Curd rice
Also known as:
ar - Arabic: أرز باللبن
bn - Bangla: টকদই ভাত
es - Spanish: Cuajada de arroz
hi - Hindi: दही चावल
it - Italian: Thayir saatham
jv - Javanese: Dadih sega
kn - Kannada: ಮೊಸರು ಅನ್ನ
ml - Malayalam: തൈര് സാദം
pa - Punjabi: ਦਹੀਂ ਚਾਵਲ
ru - Russian: Творожный рис
ta - Tamil: தயிர் சாதம்
te - Telugu: పెరుగన్నం
uk - Ukrainian: Тхаїр саадам
Category: rice (porridge, yoghurt rice)
Cuisine: Indian
Associated cuisines: South Indian
Area: Tamil Nadu, Kerala, Karnataka, Telangana, Andhra Pradesh
Countries: India
Region: Southern Asia

The dish combining steamed white rice and yogurt.

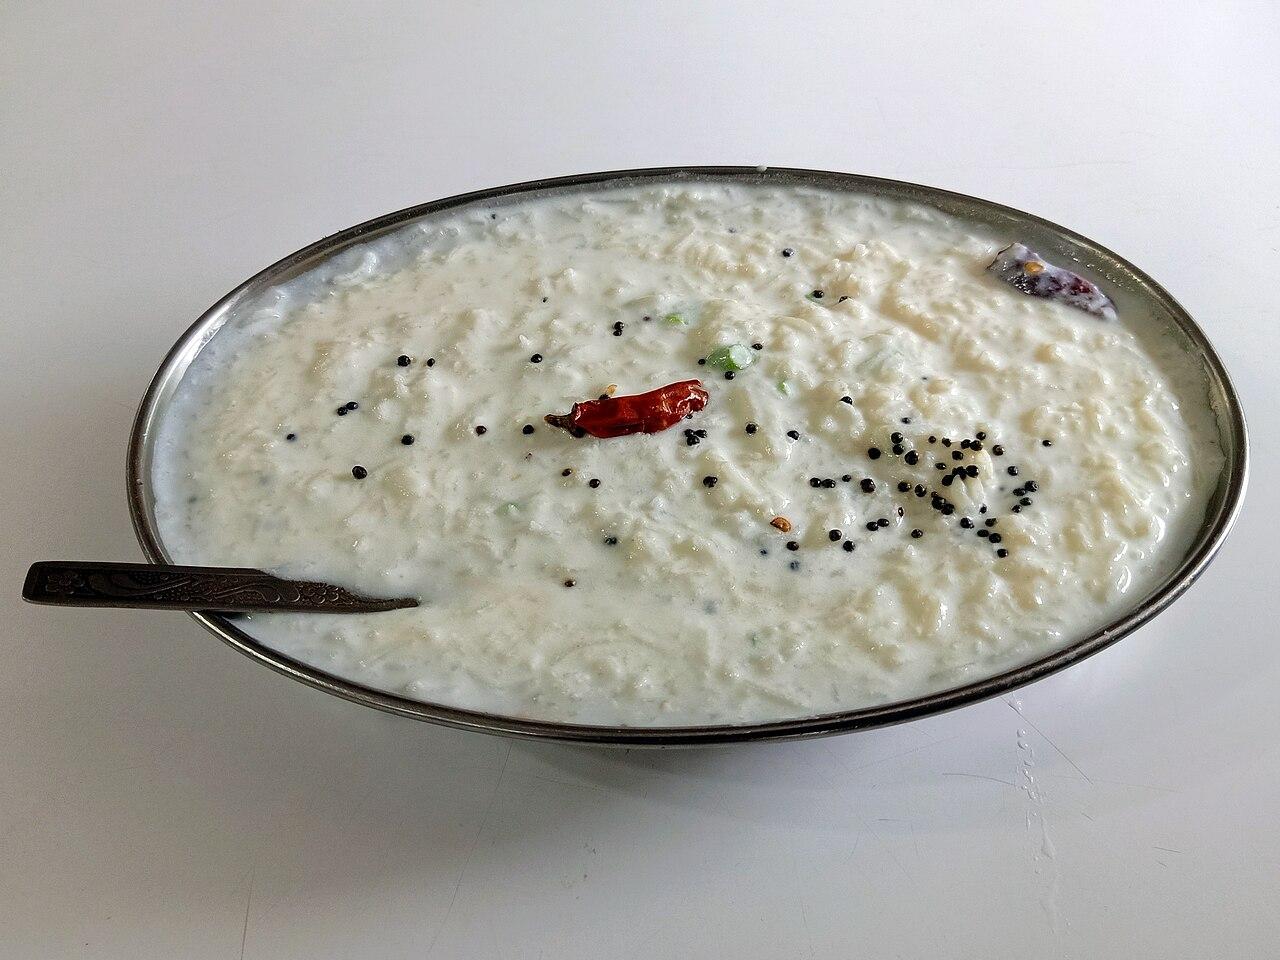
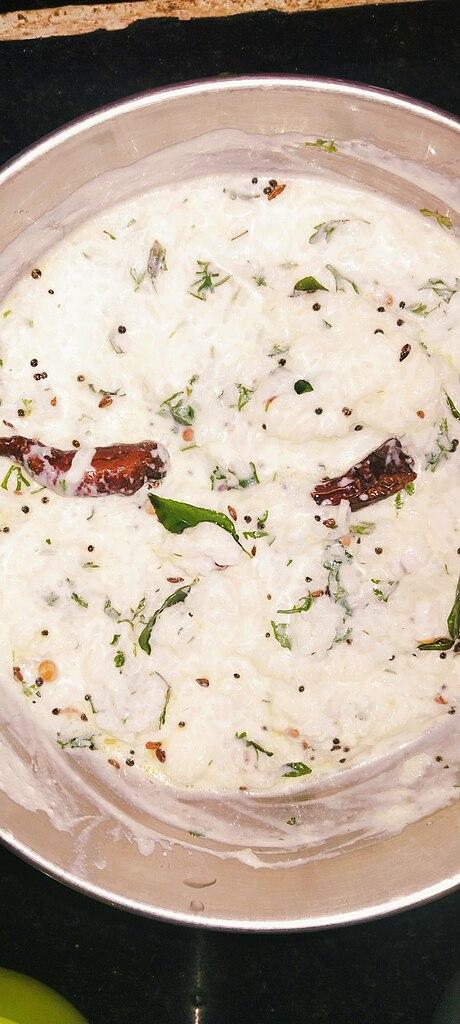
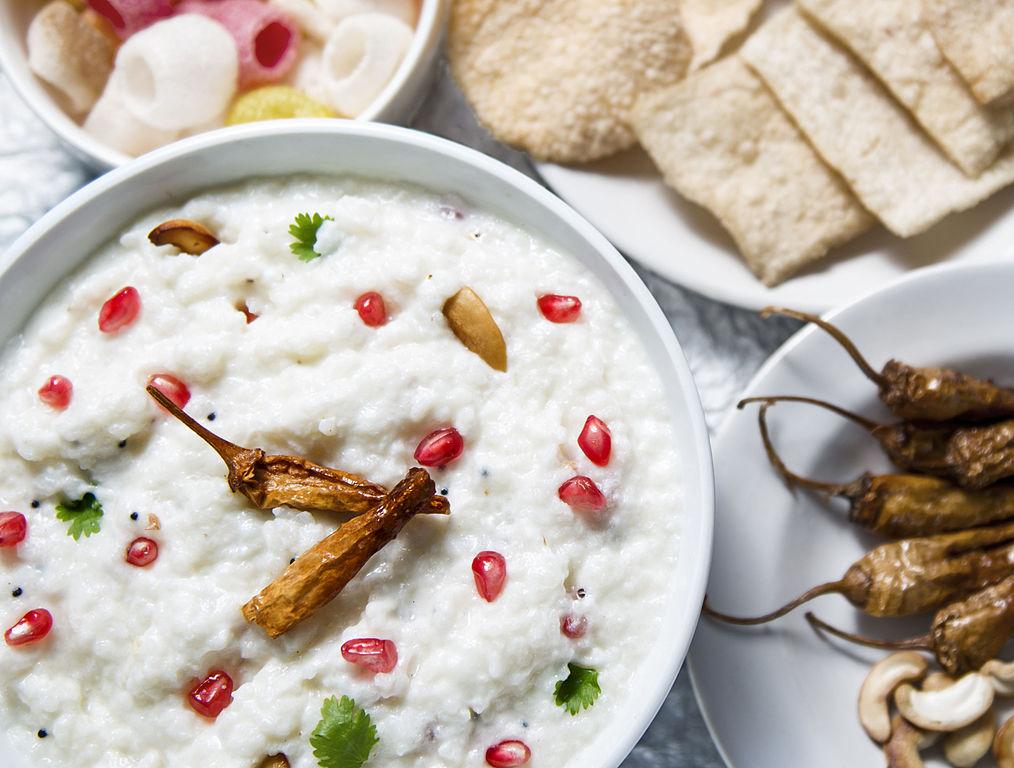